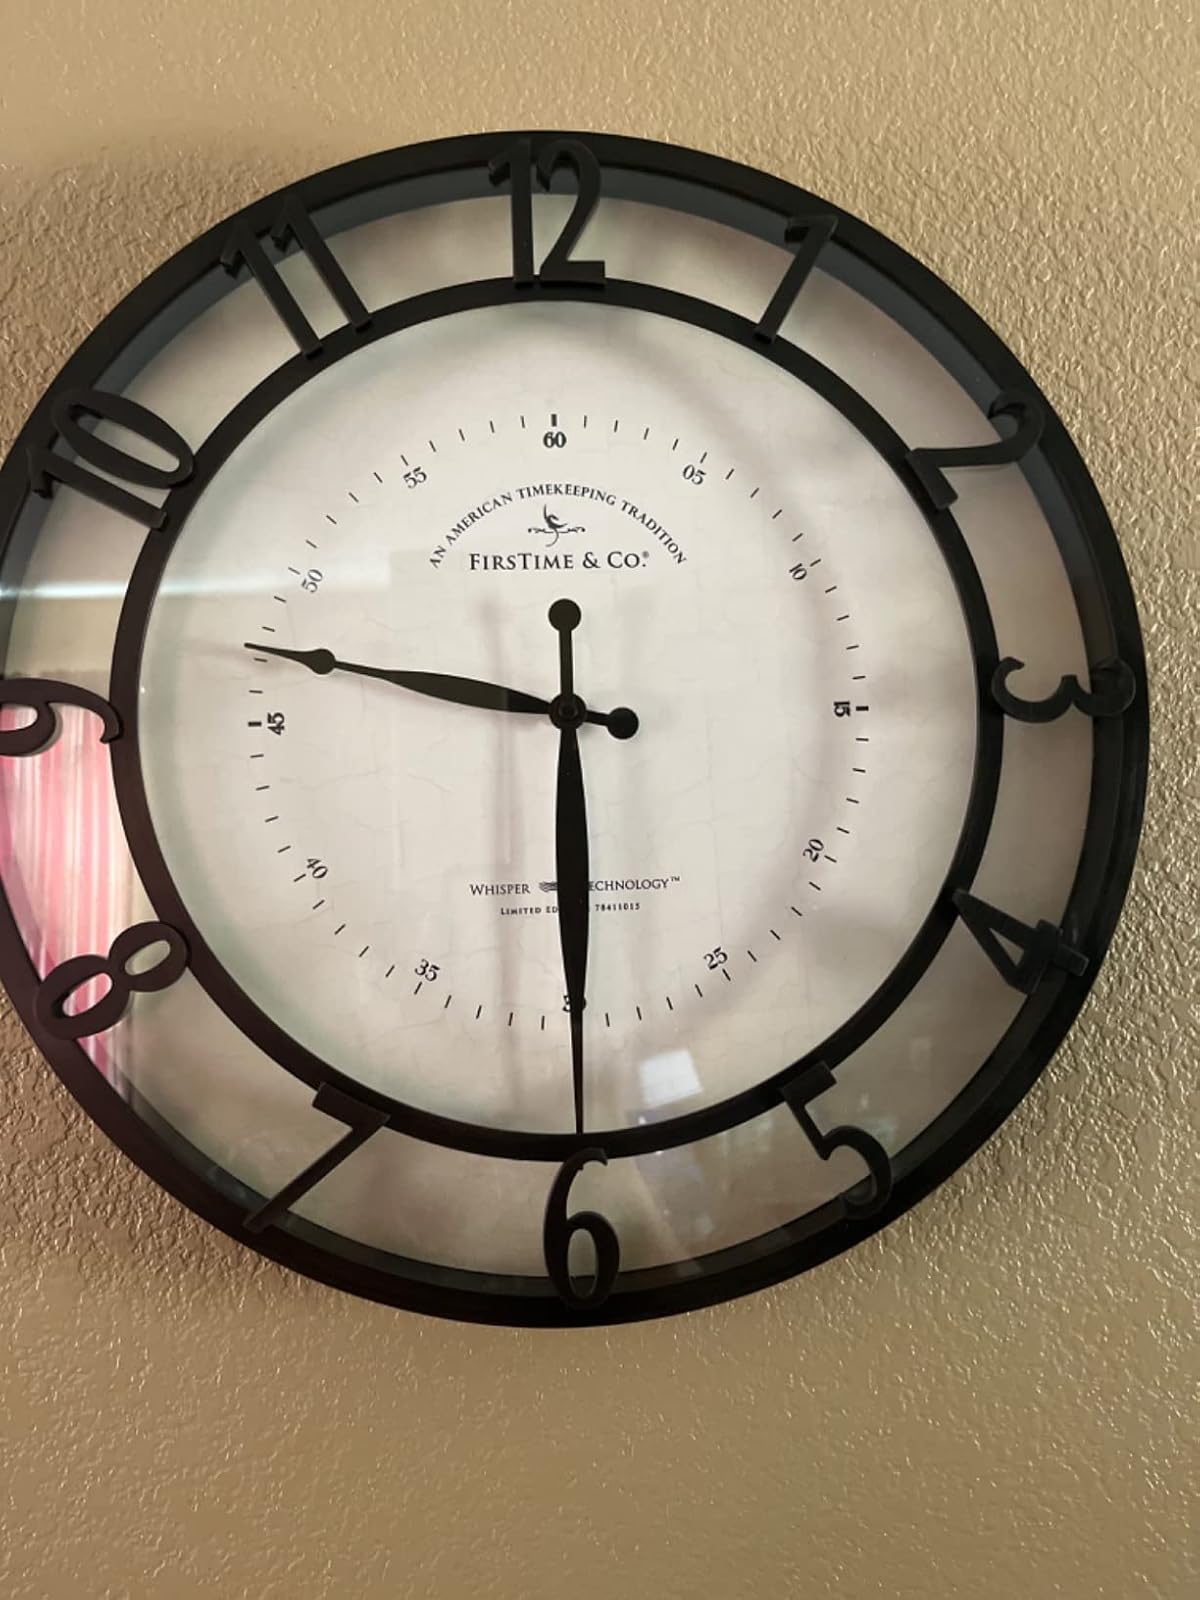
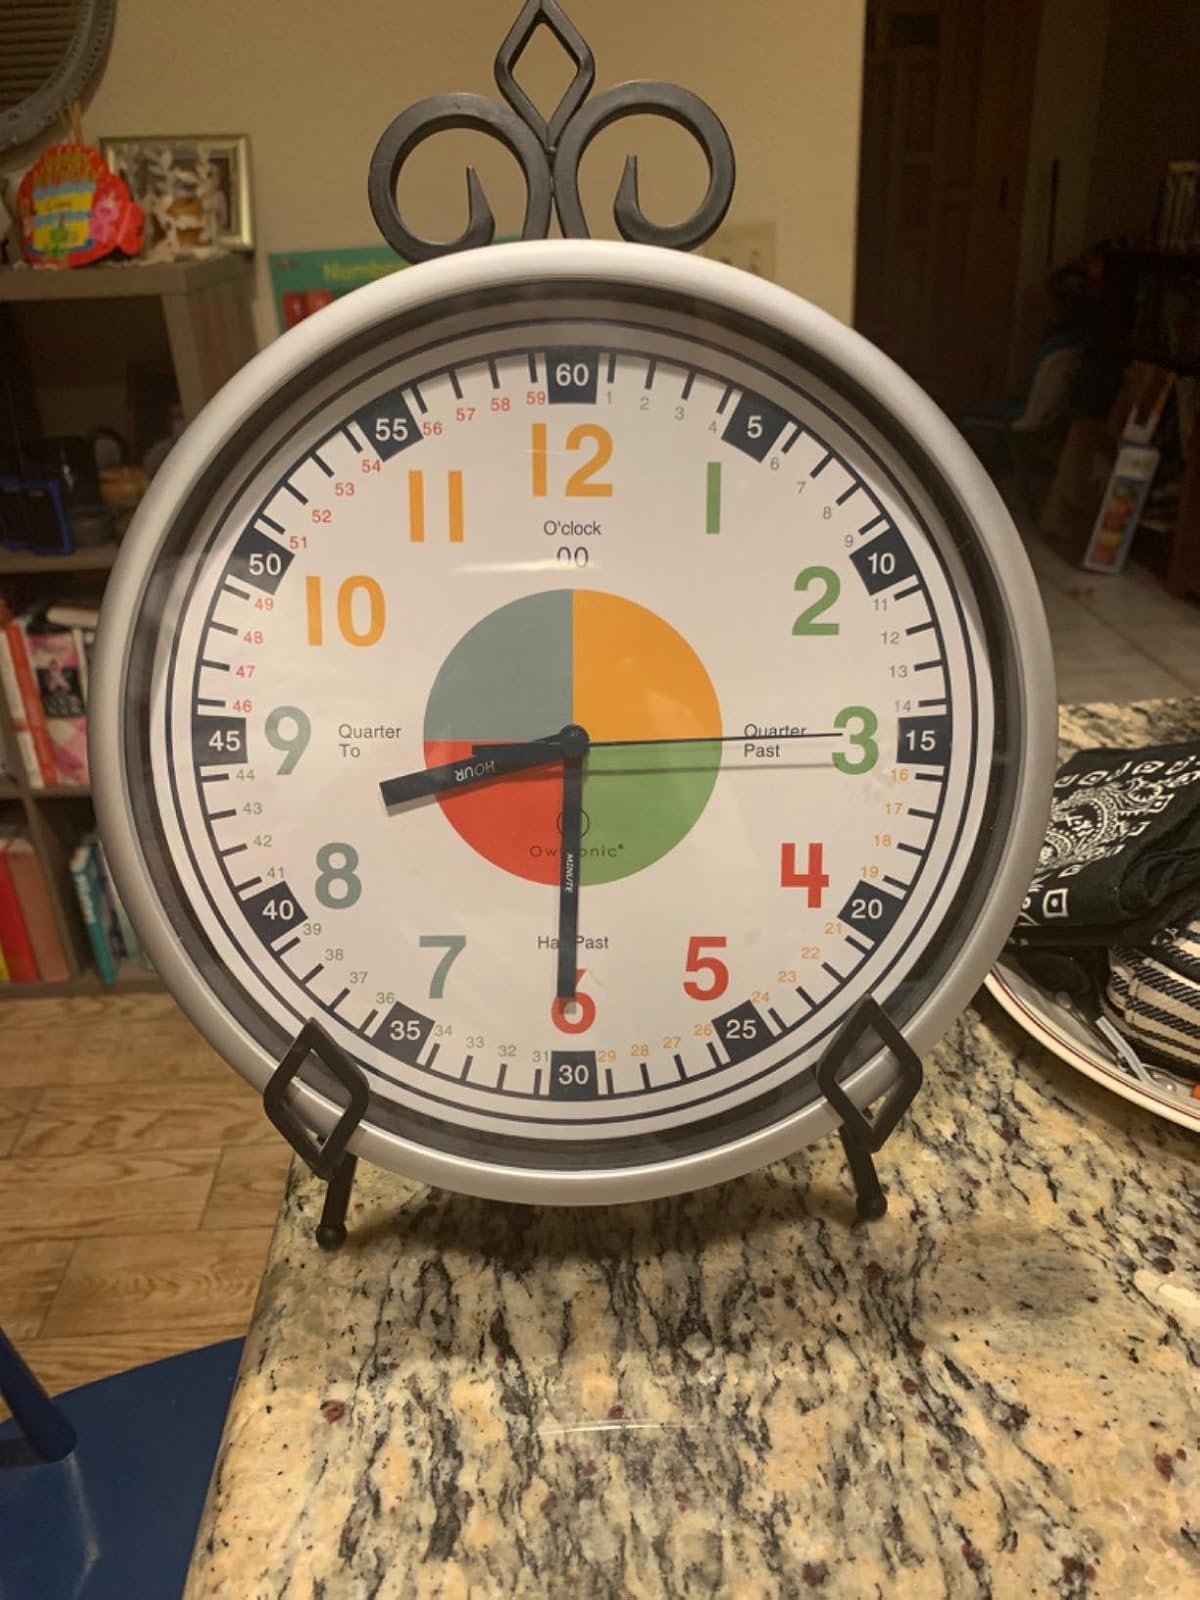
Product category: clock
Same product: no